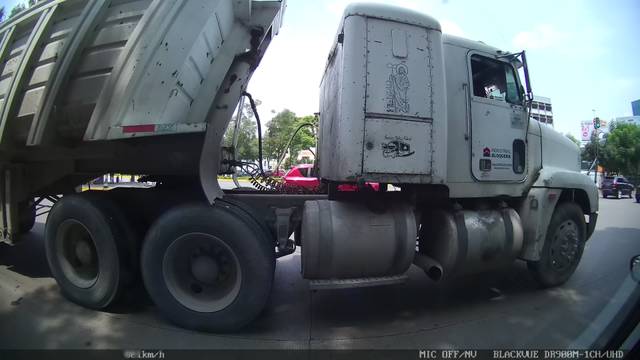
Region: Mexico
Coordinates: 19.412, -99.181